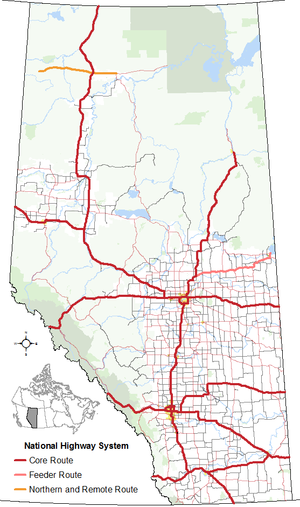
La province canadienne de l'Alberta a un système provincial d'autoroutes d'environ 31 000 kilomètres, dont 24 851 kilomètres sont pavés en 2006.